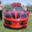
Label: automobile